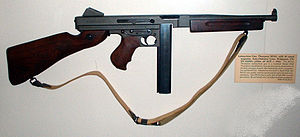
Thompson maskinpistol
Thompson M1A1
"Thompson submachine gun, i folkemunde Tommy Gun, var en af de første maskinpistoler, man kunne bære rundt på uden besvær. De vigtigste konstruktører var Theodore H. Eickhoff, Oscar V. Payne og George E. Goll. Projektet blev kaldt ""Annihilator I"", og i 1918 var de fleste konstruktionsproblemer løst. Den 1. verdenskrig sluttede dog, før de første prototyper nåede til Europa.